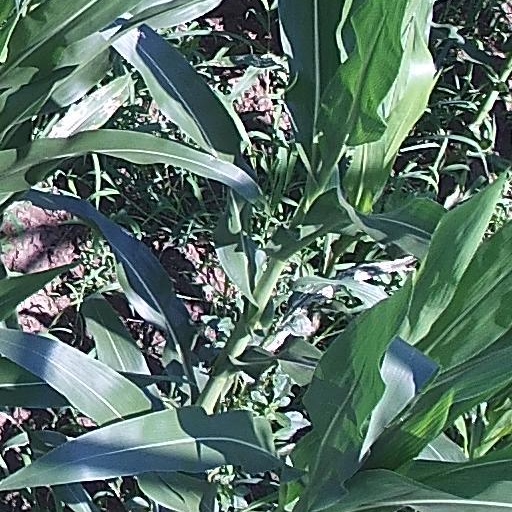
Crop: maize; corn